American Community Survey

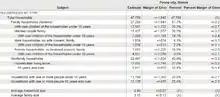
An American Community Survey data table sample

The Census Bureau aggregates individual ACS responses, also known as microdata, into estimates at many . Among these summary levels are legal and administrative entities such as states, counties, cities, and congressional districts, as well as statistical entities such as metropolitan statistical areas, tracts, block groups, and census-designated places. Estimates for census blocks are not available from ACS. Puerto Rico is the only US territory that is part of the ACS program.